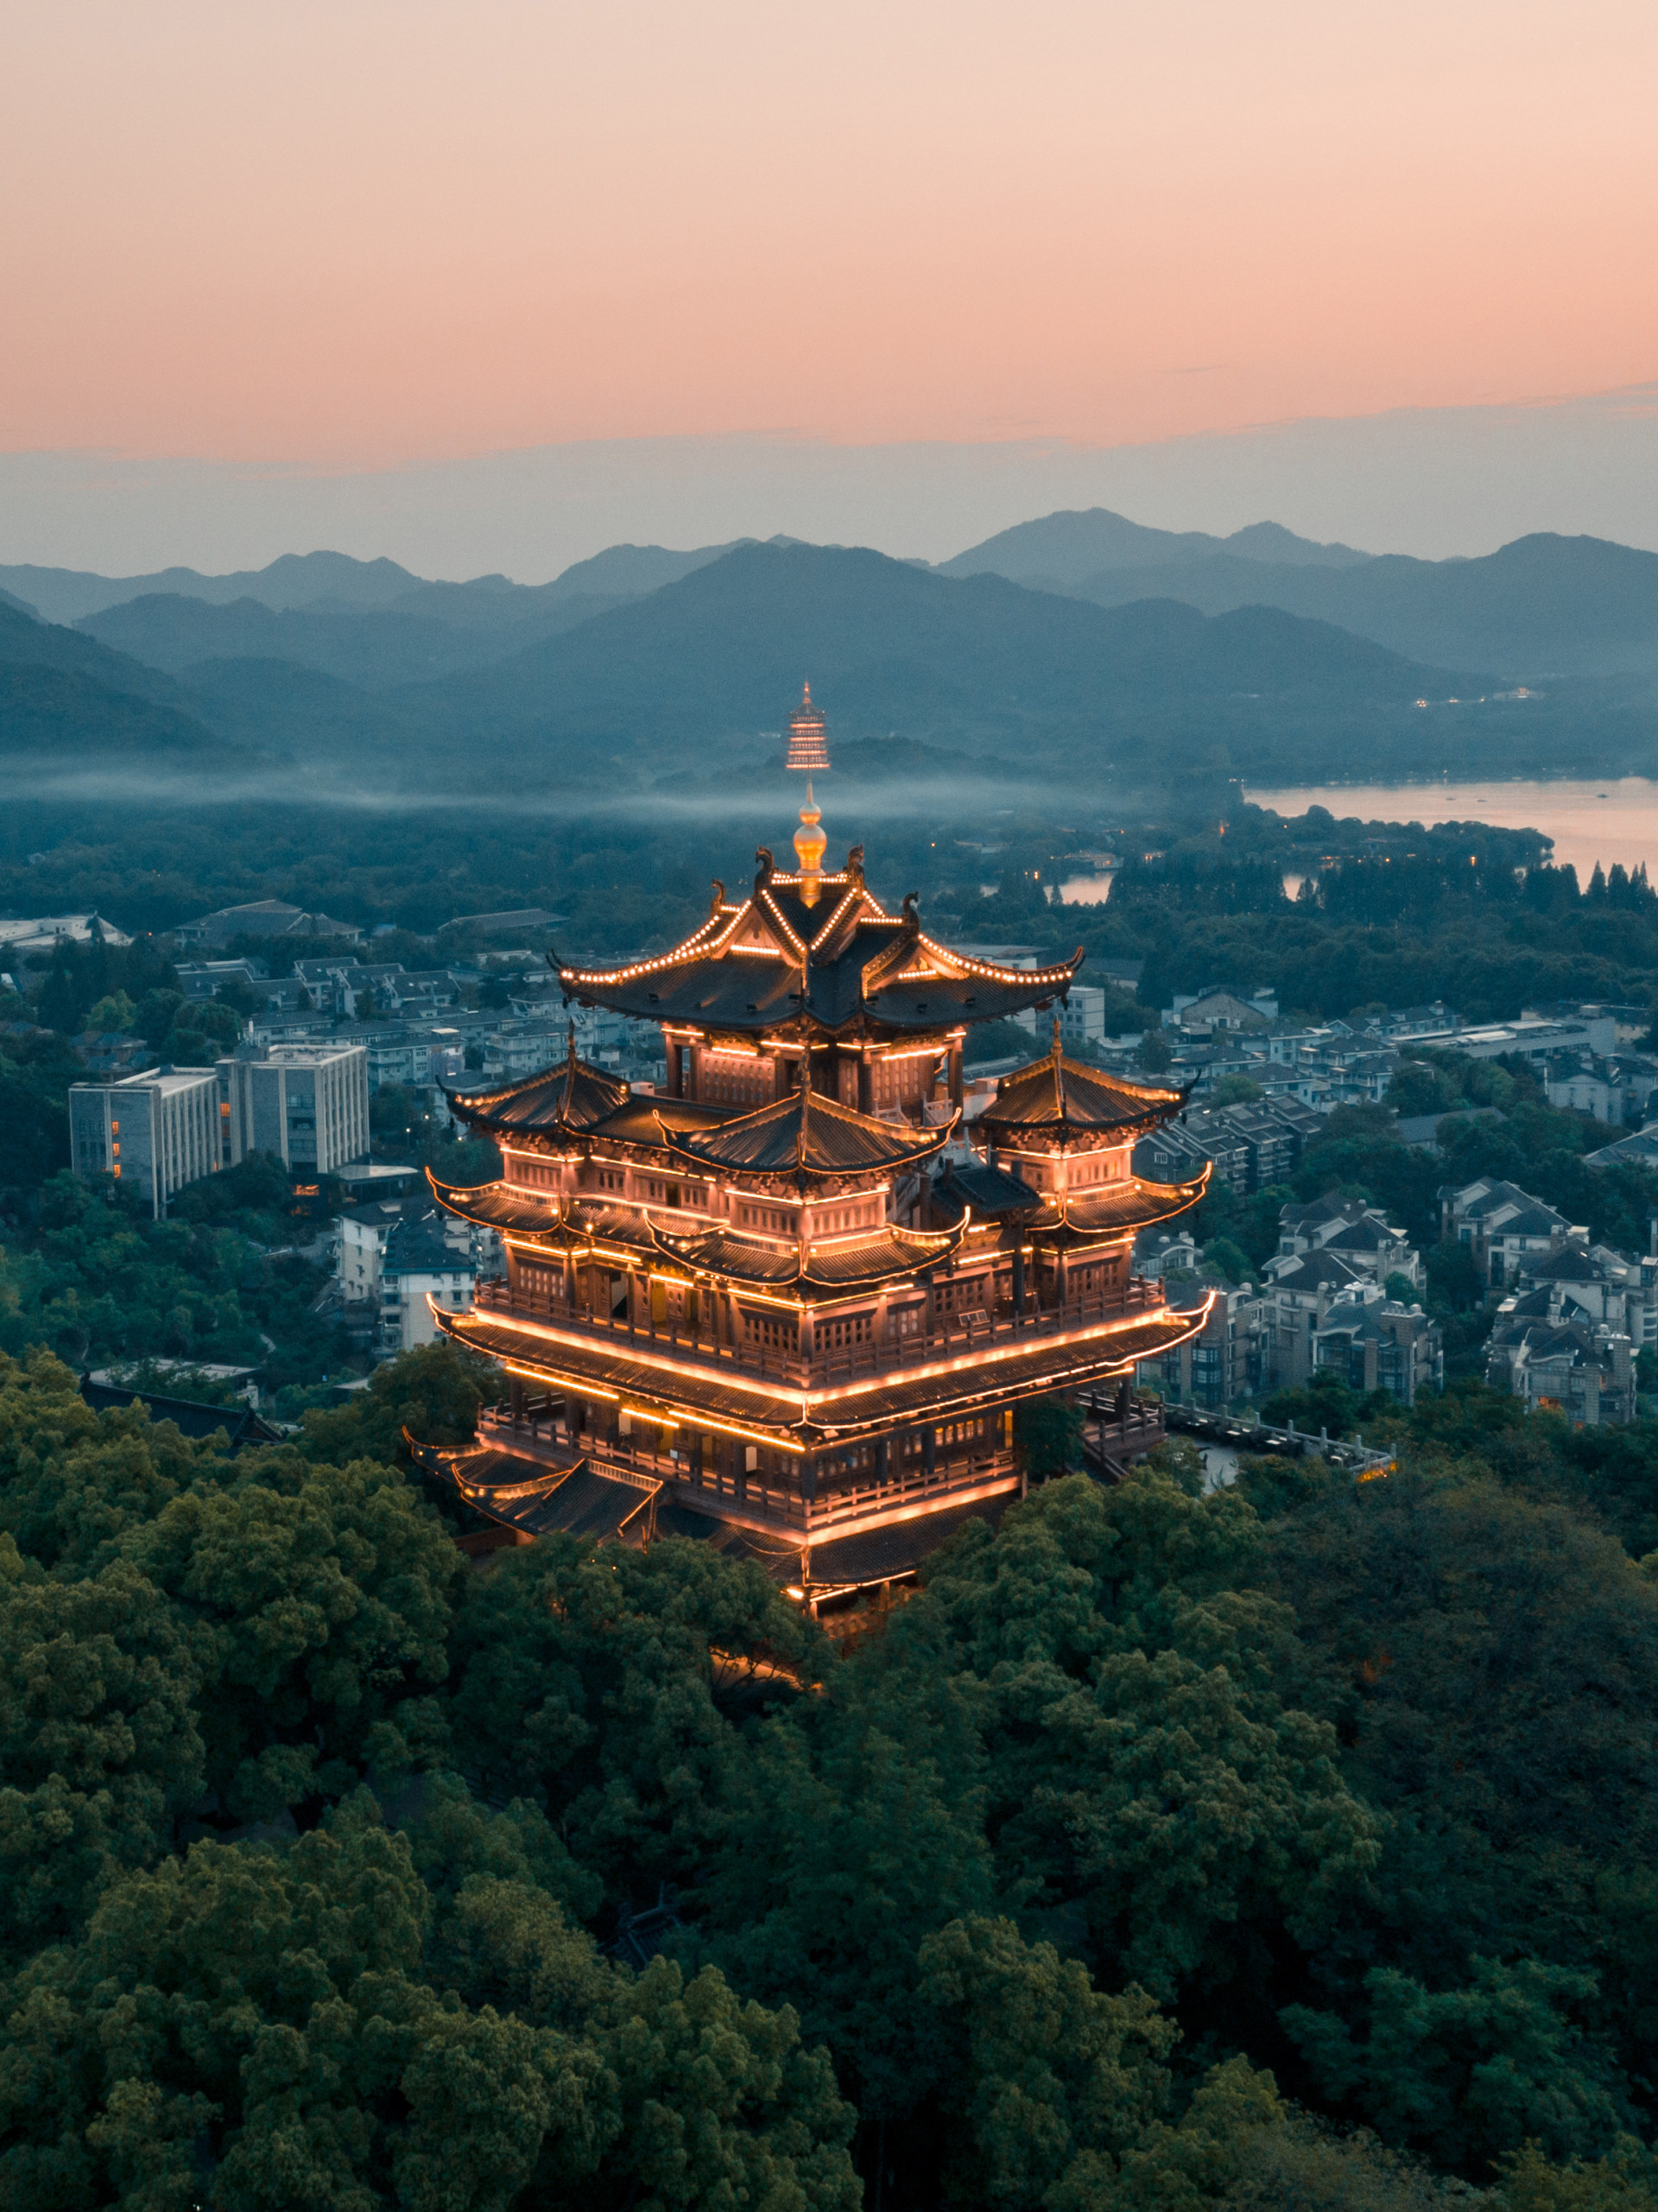
hangzhou, sky, landmark, pagoda, tower, morning, architecture, hill station, city, tree, temple, tourism, cloud, hill, tourist attraction, historic site, building, evening, landscape, photography, sunset, chinese architecture, place of worship, vacation, bird's eye view, mount scenery, roof, cityscape, mountain, horizon, aerial photography, hindu temple, unesco world heritage site, monastery